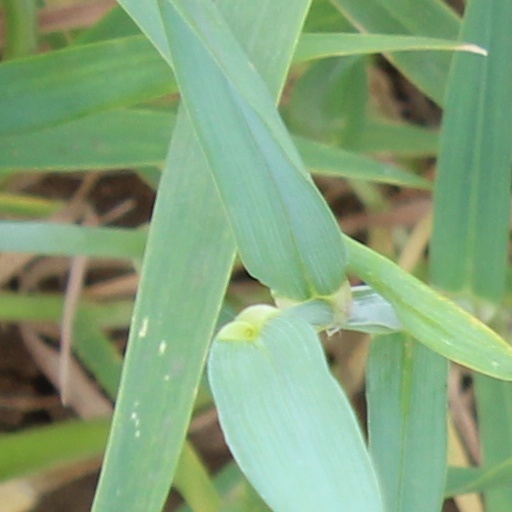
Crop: wheat